Ludovic-Napoléon Lepic

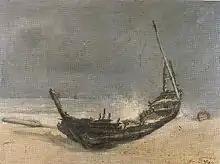
Lepic's painting of "The Smashed Boat" was one of the medal-winners at the 1877 Salon

The appearance of Lepic in several works by Degas records some of the enthusiasms they had in common. These included horse racing and Degas' "Gentlemen's race: Before the start" (1862; Musée d'Orsay) pictures Lepic mounted among the jockeys. Ballet was another enthusiasm. Lepic is shown gazing through opera glasses in "The ballet from Robert le Diable" (1871; Metropolitan Museum of Art, New York), one of Degas' earliest treatments of the subject, and in quarter profile from behind in the Victoria & Albert Museum's larger copy (1876).